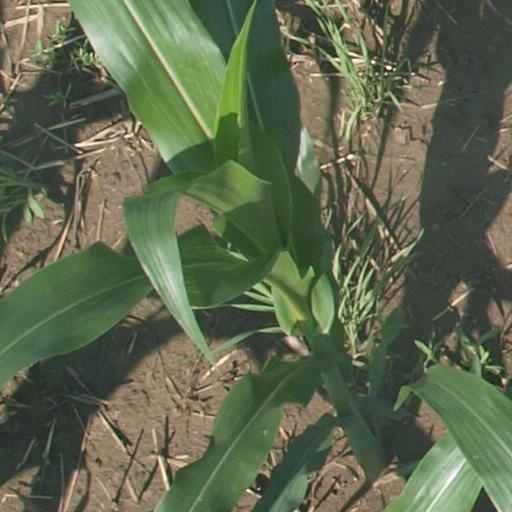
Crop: maize; corn